Cacciaguida

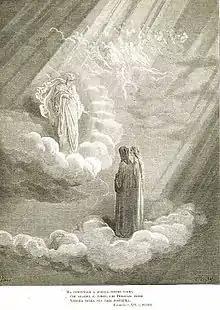
Cacciaguida, illustration by Gustave Doré

Cacciaguida degli Elisei (c. 1098 – c. 1148) was an Italian crusader and the great-great-grandfather of Dante Alighieri.